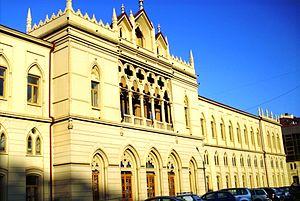
Julian Oktawian Zachariewicz, né le 17 juillet 1837 à Lemberg et mort dans la même ville le 27 décembre 1898, est un architecte et conservateur de monuments austro-hongrois, professeur et recteur de l'École polytechnique de Lemberg.